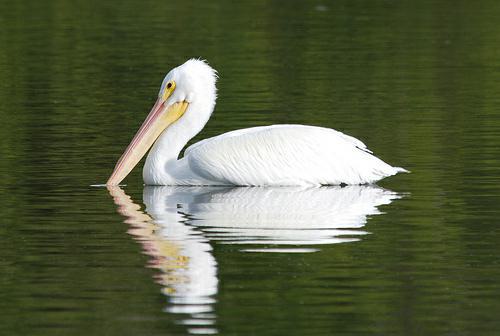
A photo of a white pelican